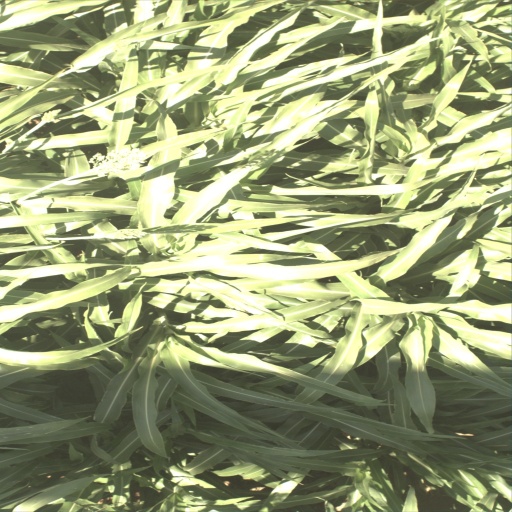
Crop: sorghum